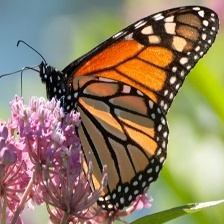
Species: MONARCH
Butterfly family (ImageNet category): monarch